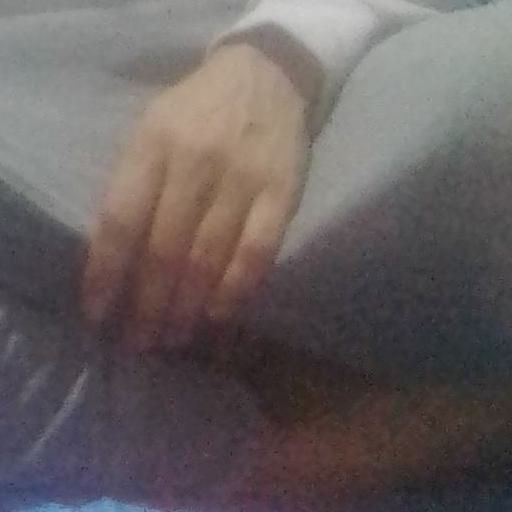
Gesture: no_gesture